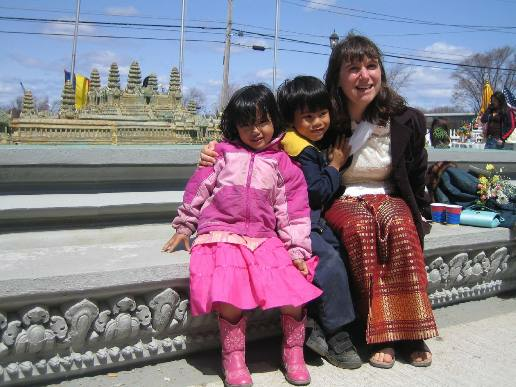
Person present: Yes